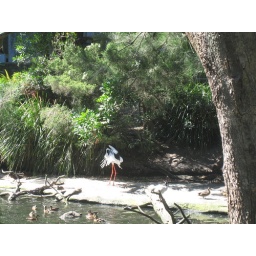
Jabiru dancing in the water bird exhibit